COVID-19 vaccination in the Republic of Ireland

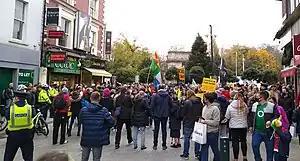
A protest against COVID-19 vaccination in Dublin

On 24 July 2021, around 1,500 protestors gathered in Dublin city centre to protest against vaccines, new legislation allowing for the reopening of indoor dining and the EU Digital COVID Certificate.